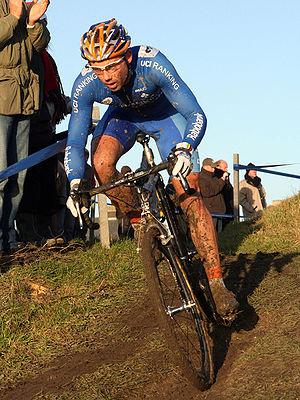
Sven Nys est un coureur cycliste belge né le 17 juin 1976 à Bonheiden. Spécialiste du cyclo-cross, il domine la discipline dans les années 2000 et 2010. Il est champion du monde de cette discipline en 2005 et 2013. Après avoir roulé plusieurs saisons pour l'équipe Rabobank, il rejoint l'équipe Crelan-Euphony en 2008. L'équipe disparaît à la fin de la saison 2013 faute d'argent, néanmoins Crelan conserve son soutien financier à deux cyclo-crossmans Nys et Sven Vanthourenhout au sein de l'équipe Crelan-AA Drink créée pour les deux coureurs. Il met un terme à sa carrière en 2016 et devient manager de l'équipe Telenet-Fidea.